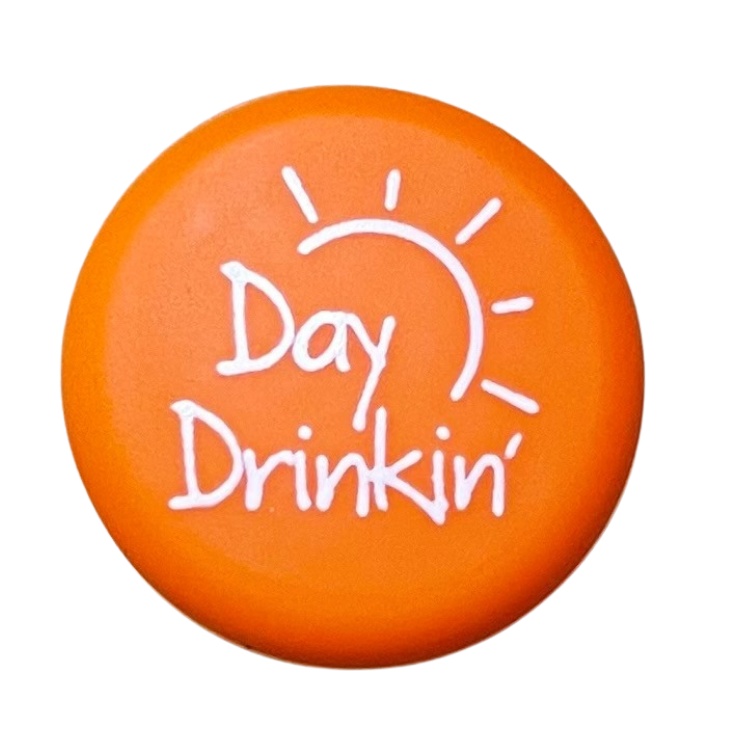
CapaBunga "Day Drinking" Orange Cap
Brand: CapaBunga
CapaBunga is a reusable silicone cap that reseals a bottle of wine after you remove the cork. It’s made to resemble the bungs used to seal barrels during wine-making. Once you remove the cork and re-seal the bottle with a CapaBunga®, it is liquid tight and the open bottle can rest on its side or even upside down without leaking. No more jamming the cork back in the bottle, no more open bottles leaking all over your fridge, no more rearranging the fridge to fit an open bottle. CapaBunga® fits virtually every wine bottle but it is not recommended for Moscato, Champagne or Sparkling wine as there is too much effervescence in those wines. For Sparkling wine and Champagne we recommend CapaBubbles SPECIFICATIONS & CARE: 1.4375X1.4375" Cap Made of Food Grade Silicone Fits most standard wine bottles (375ml, 750ml, 1.5L) Rinse under running water also dishwasher safe Small item - keep away from pets or children
Category: Home & Garden > Kitchen & Dining > Barware > Bottle Stoppers & Savers